Greek underworld

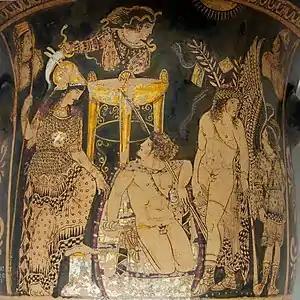
Orestes at Delphi flanked by Athena and Pylades among the Erinyes and priestesses of the oracle, perhaps including Pythia behind the tripod – Paestan red-figured bell-krater, c. 330 BC

The Erinyes (also known as the Furies) were the three goddesses associated with the souls of the dead and the avenged crimes against the natural order of the world. They consist of Alecto, Megaera, and Tisiphone.